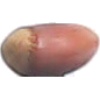
Label: hazelnut